Neuraminidase

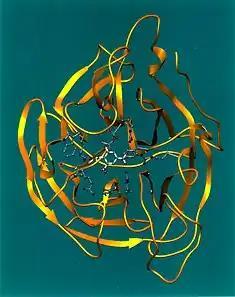
Neuraminidase (GH34) ribbon diagram. An analog of its neuraminic acid substrate, used as an inhibitor drug, is the small white and red molecule in the center.

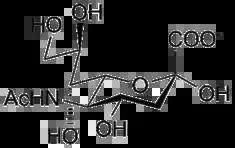
N-Acetylneuraminic acid

Exo-α-sialidase (sialidase, neuraminidase; systematic name acetylneuraminyl hydrolase) is a glycoside hydrolase that cleaves the glycosidic linkages of neuraminic acids: